York city walls

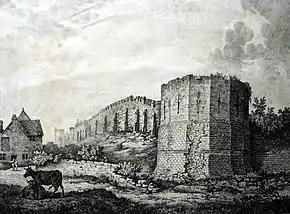

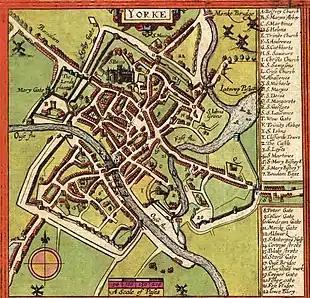
A map of York from 1611 by John Speed

The line of the rest of the Roman wall went south-west from the east corner, crossing the "via principalis" of the fortress where King's Square is now located. The south corner was in what is now Feasegate, and from here the wall continued northwest to the west corner. The point where the wall crossed the "via praetoria" is marked by a plaque in St Helen's Square near the Mansion House.